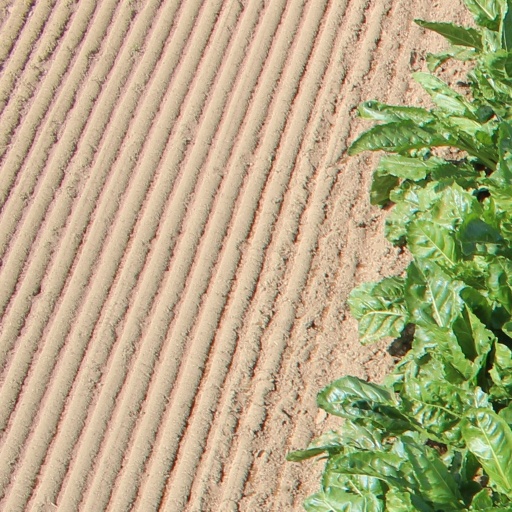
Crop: sugar beet